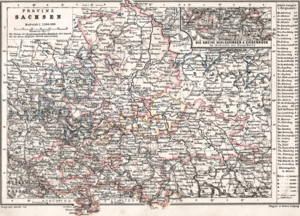
La province de Saxe ou Saxe prussienne est une province du royaume de Prusse, puis de l'État libre de Prusse.
La principauté d'Anhalt était un des États du Saint-Empire romain, situé en Allemagne centrale. Elle est levée par la maison d'Anhalt sur le territoire de l'ancien duché ethnique de Saxe en 1212, puis elle se divisa en une pluralité de petits États. En 1806, Napoléon Iᵉʳ éleva les États d'Anhalt-Bernbourg, Anhalt-Dessau et Anhalt-Köthen en duchés qui sont devenus membres de la Confédération du Rhin, puis de la Confédération germanique.